History of the Kansas City metropolitan area

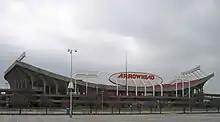
Arrowhead Stadium hosts the Kansas City Chiefs.

Since the 1950s, Kansas City has gone through a transition and tried to shed its Cow Town image. This began when Kansas City was at its height of national attention with the back-to-back Presidencies of Harry Truman and Kansas favorite-son Dwight D. Eisenhower. Events of the period saw the heyday of Roy A. Roberts' influence as editor of the "Kansas City Star".